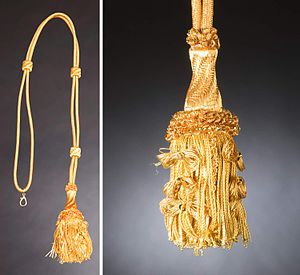
Philippi Samling / Samling
Gylden brystkorssnor – båret af Paven i den romerskkatolske kirke
Philippi-samlingen er en samling af hovedbeklædninger i forbindelse med tro, religion og spiritualitet.